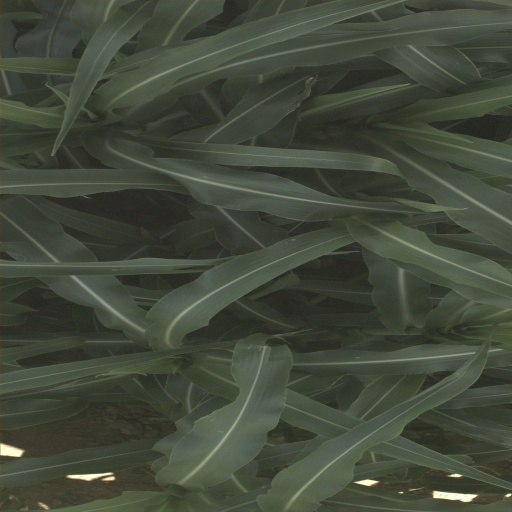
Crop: sorghum